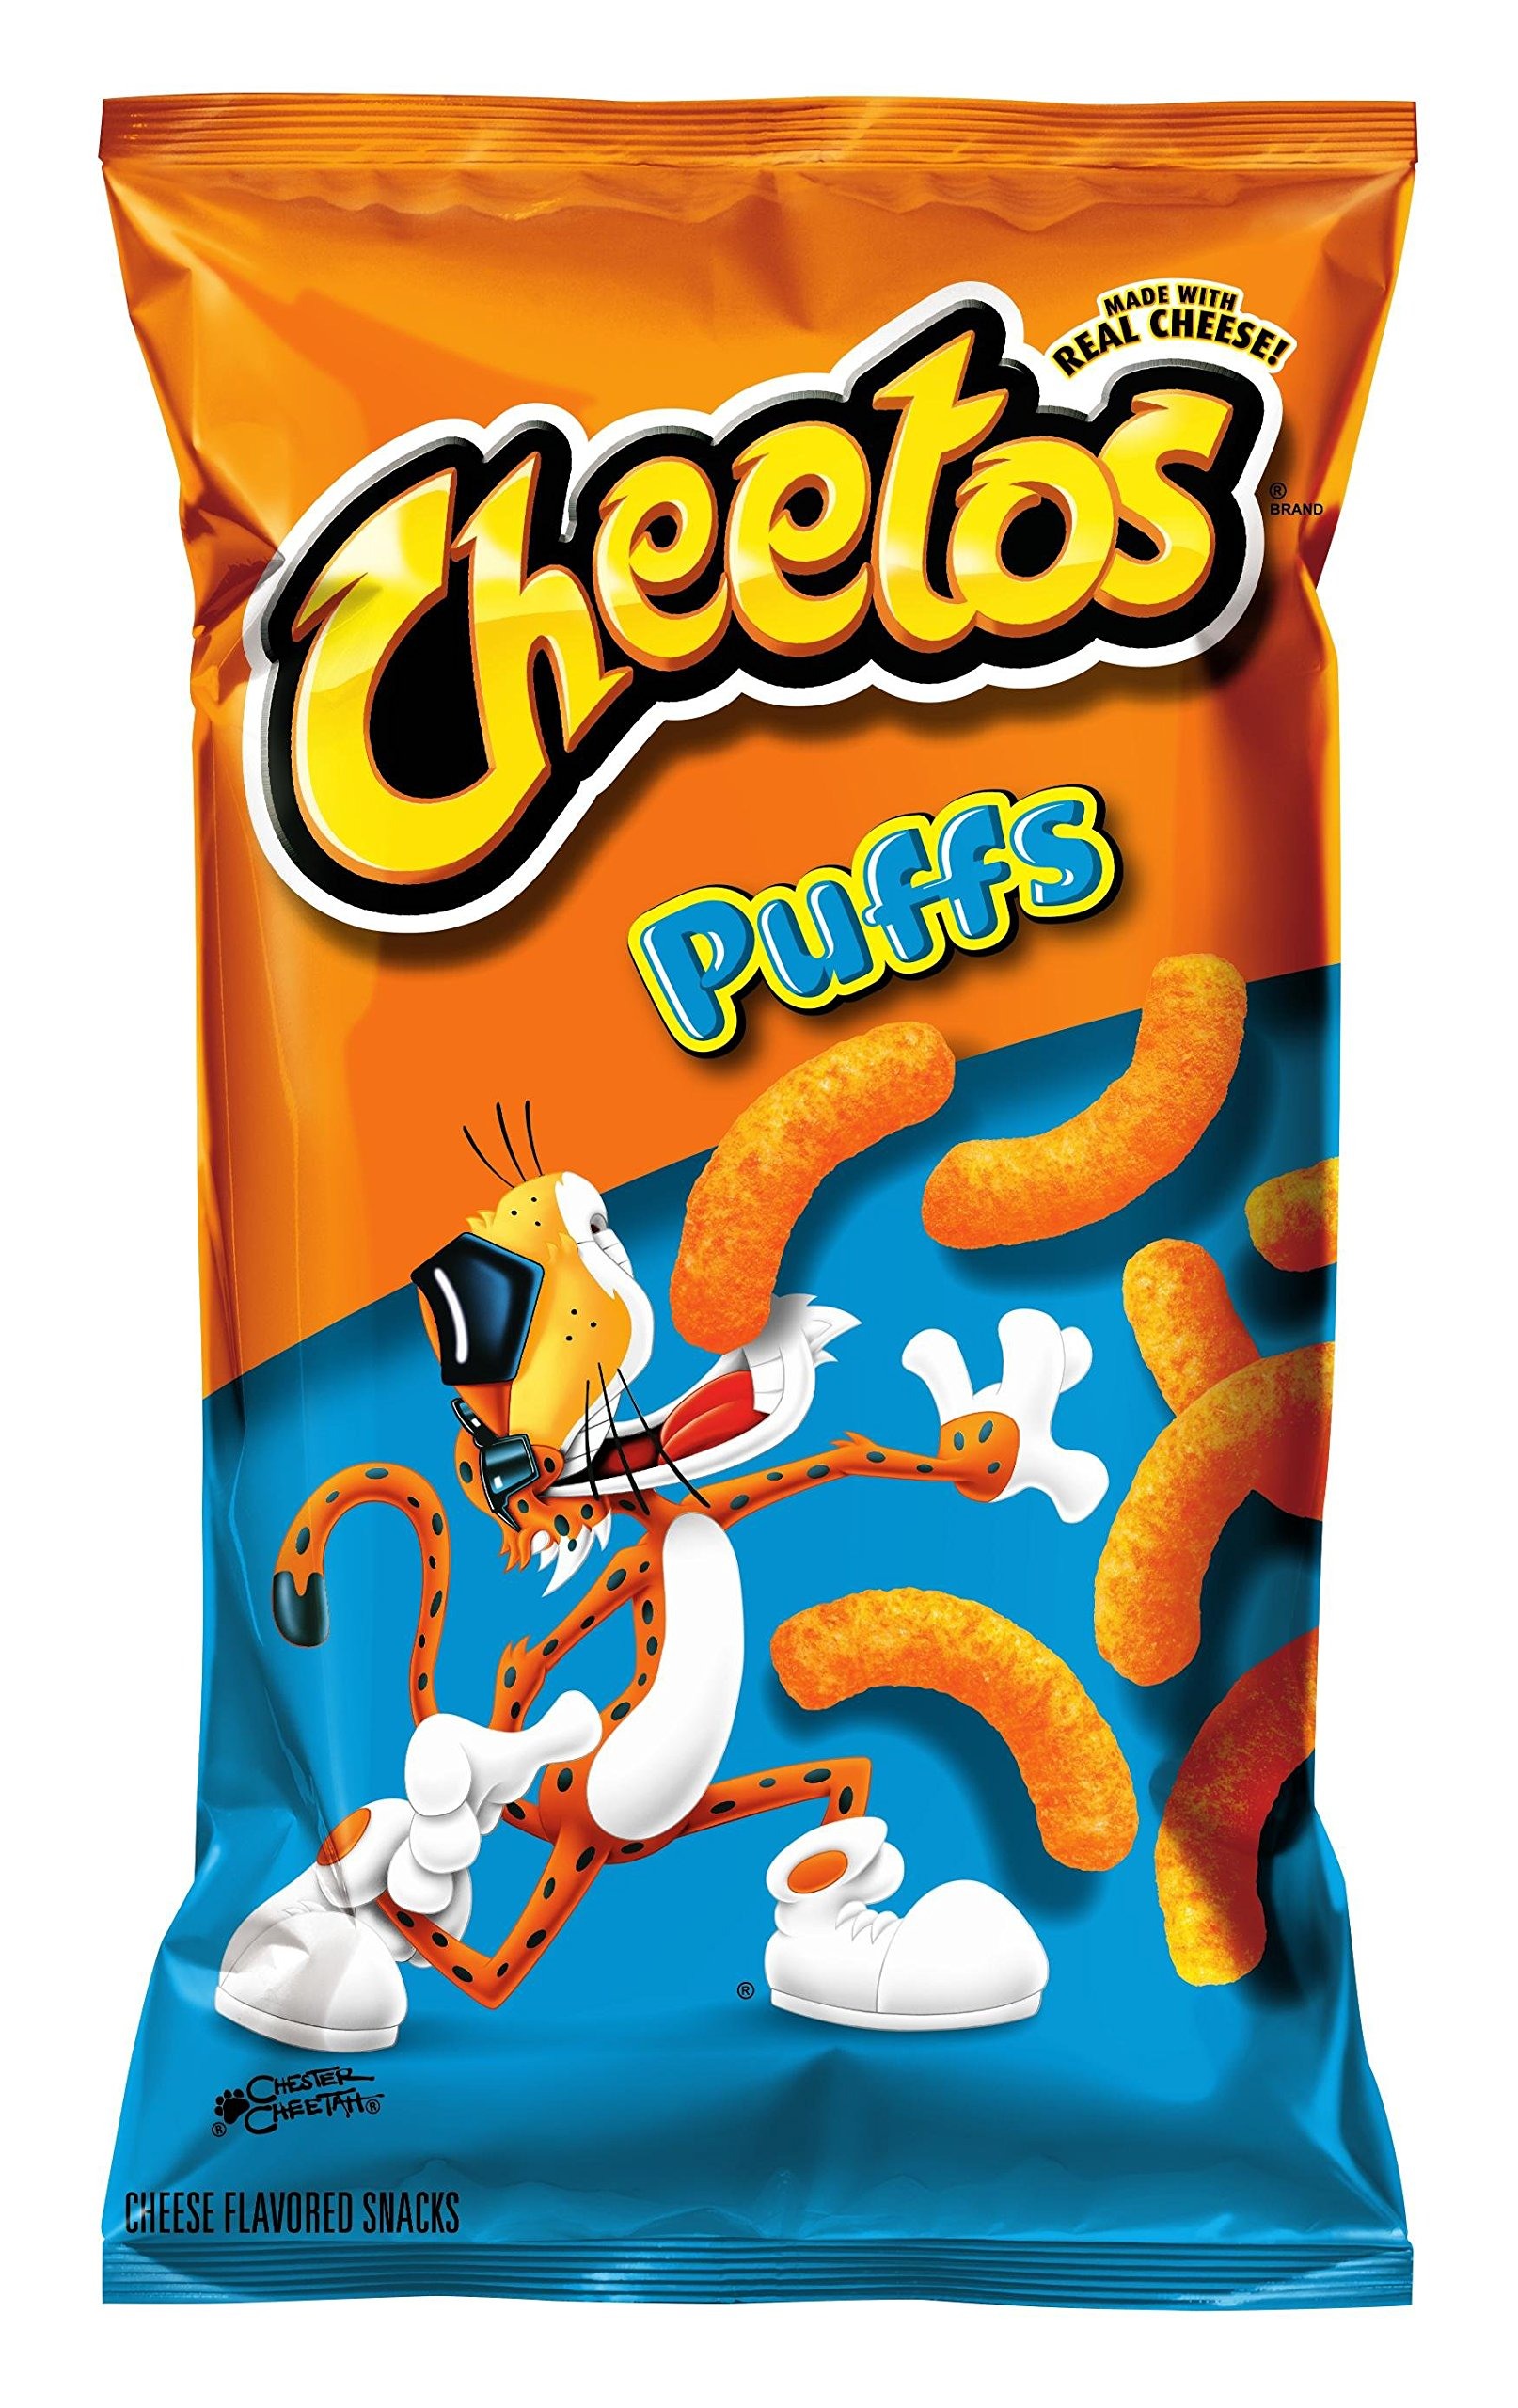
Item Name: Cheetos Jumbo Puffs, 8.5 Ounce
Bullet Point 1: Add a little lighten-up moment to everyday with Cheetos playfully mischievous cheesy crunch
Bullet Point 2: Cheetos puffs are made with real cheese and pack seriously cheesy taste
Value: 8.5
Unit: Ounce

Price: 5.39